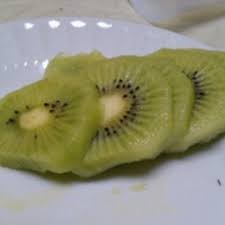
Label: Kiwi